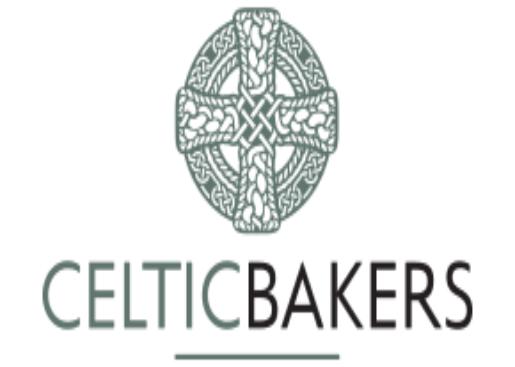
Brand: Baker's
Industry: Food